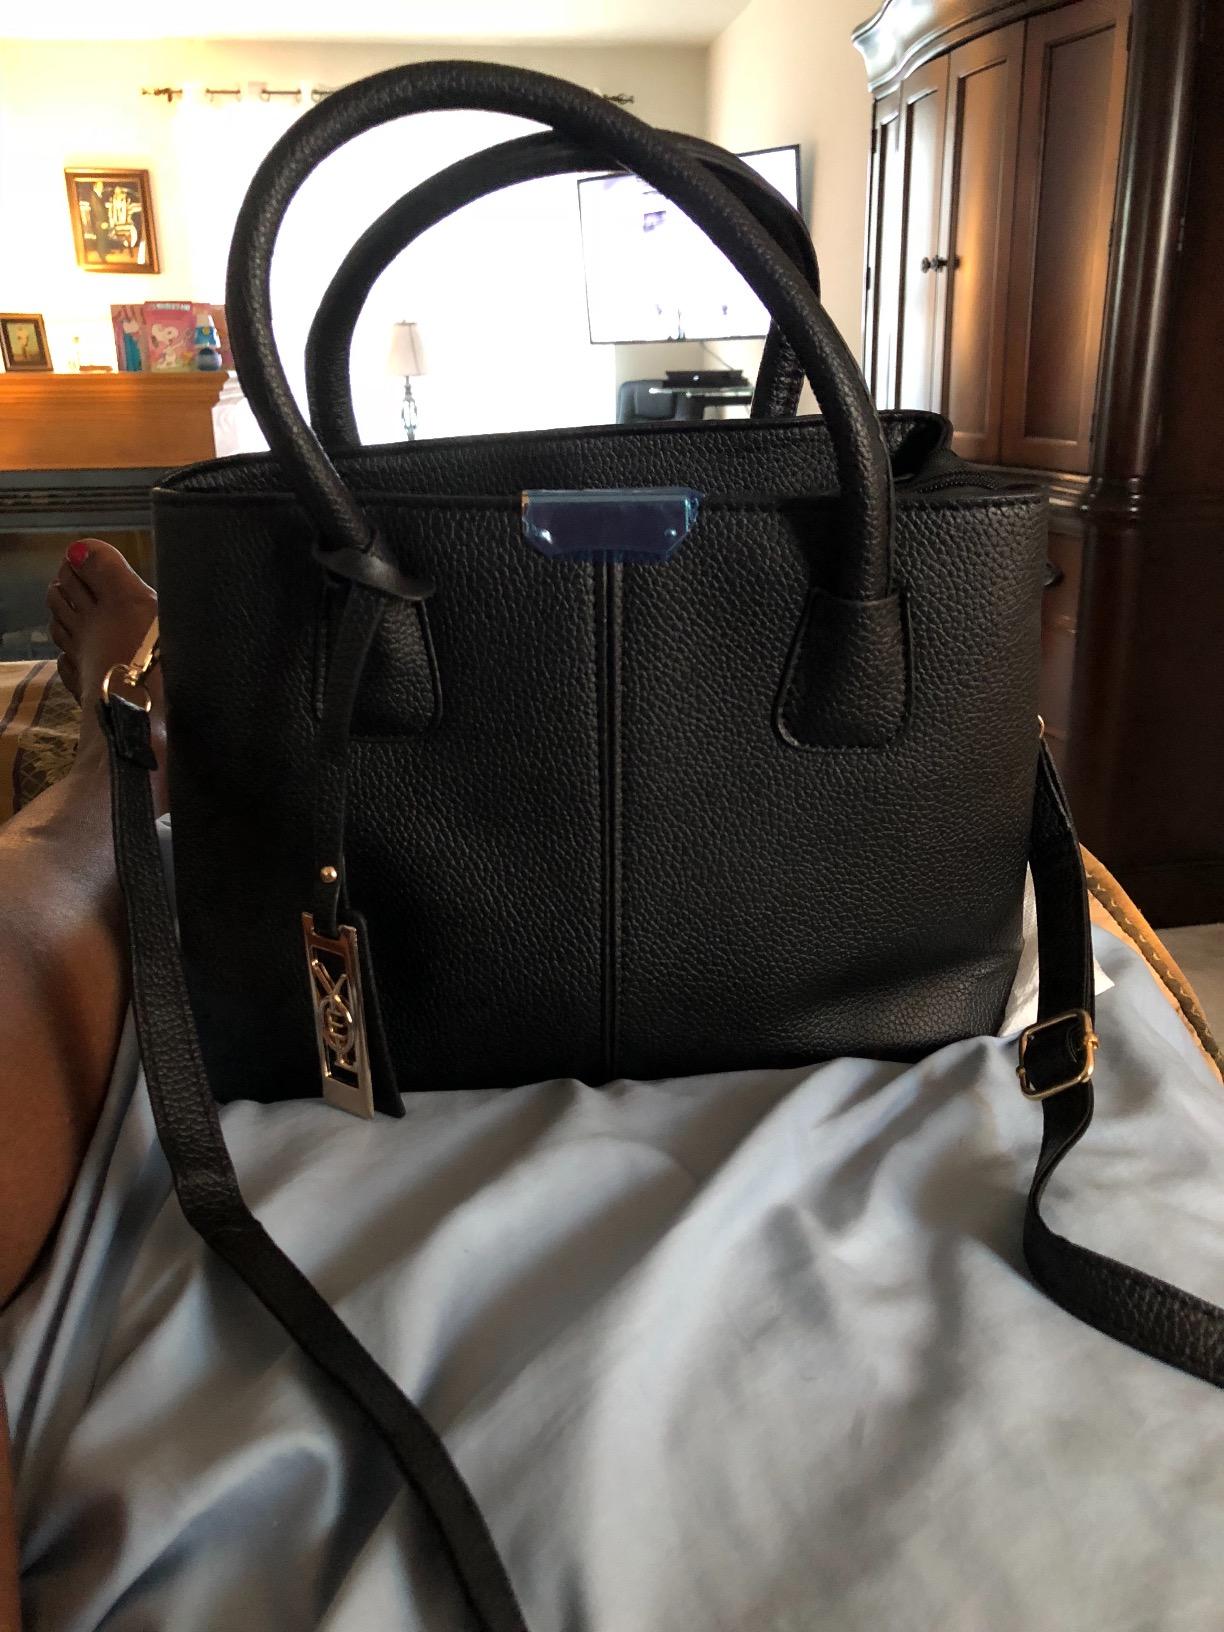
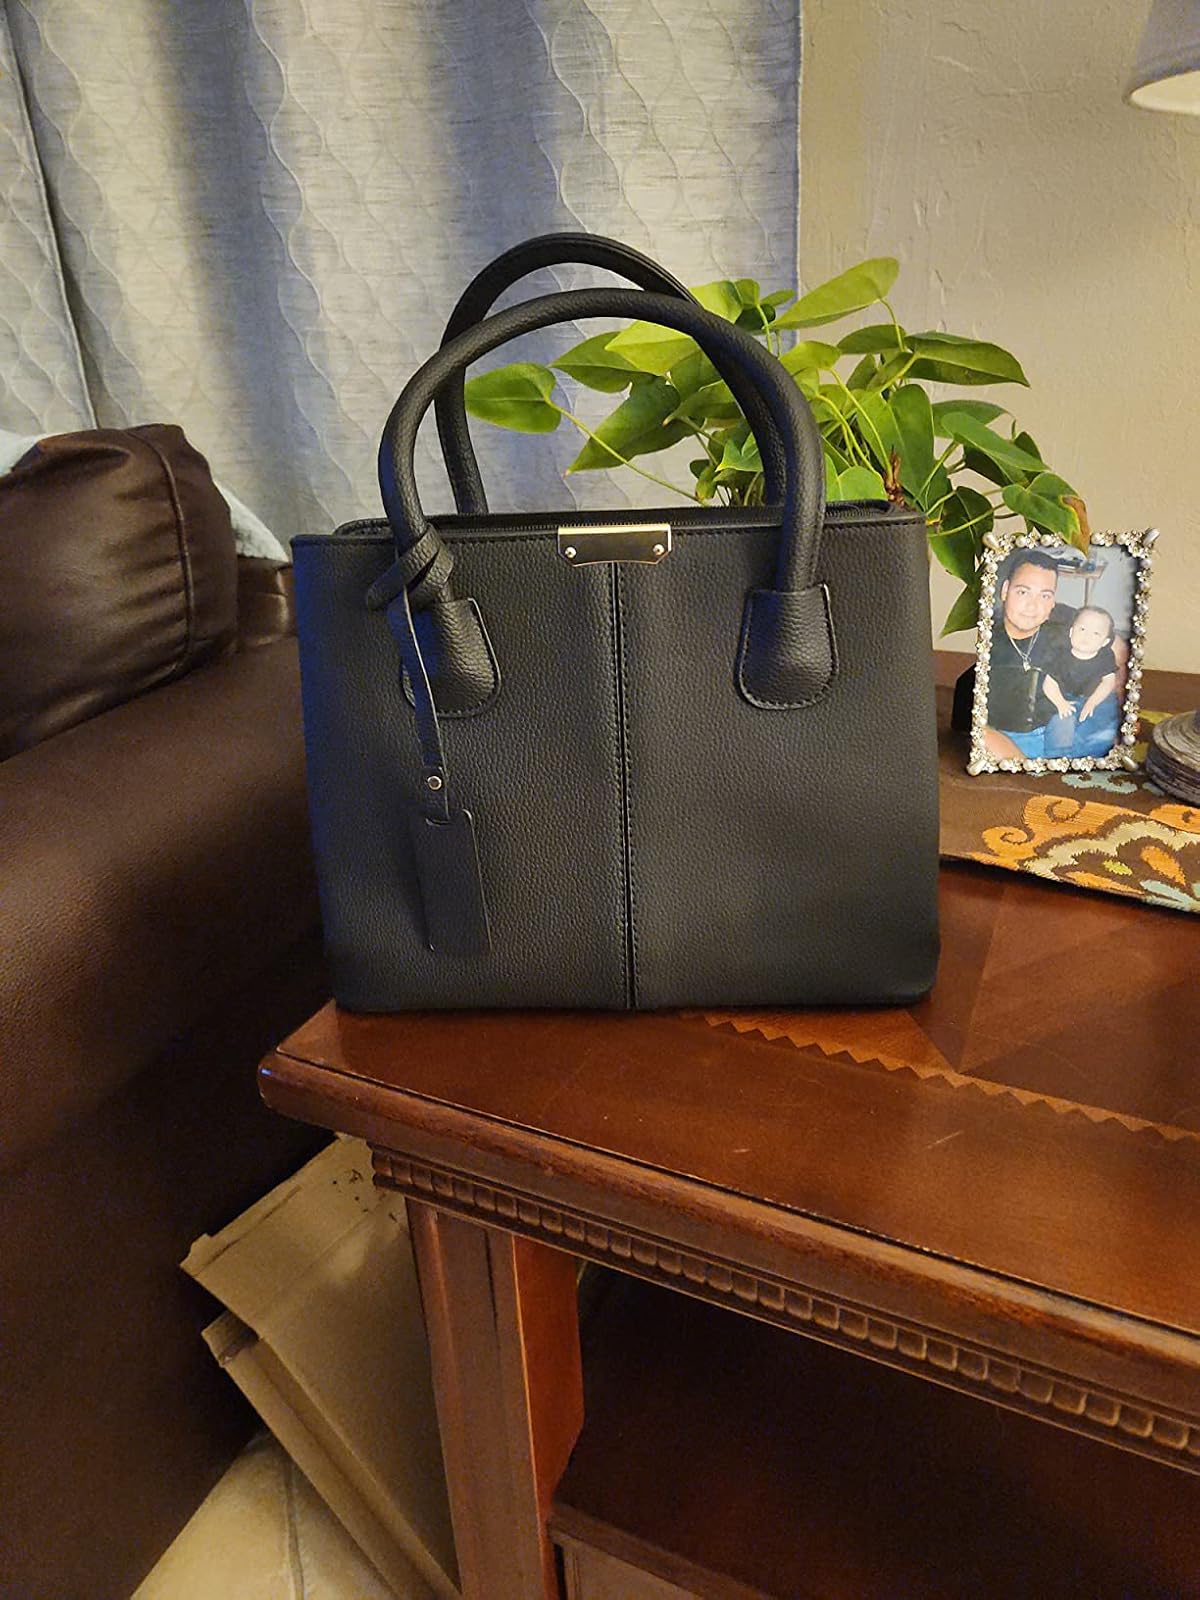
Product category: accessories_handbag
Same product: yes